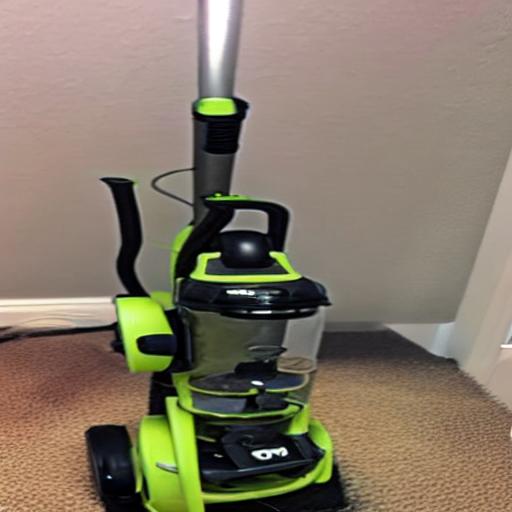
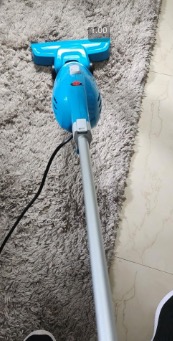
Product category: items_vacuum
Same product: no